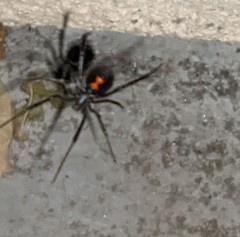
Species: Lactrodectus_hesperus